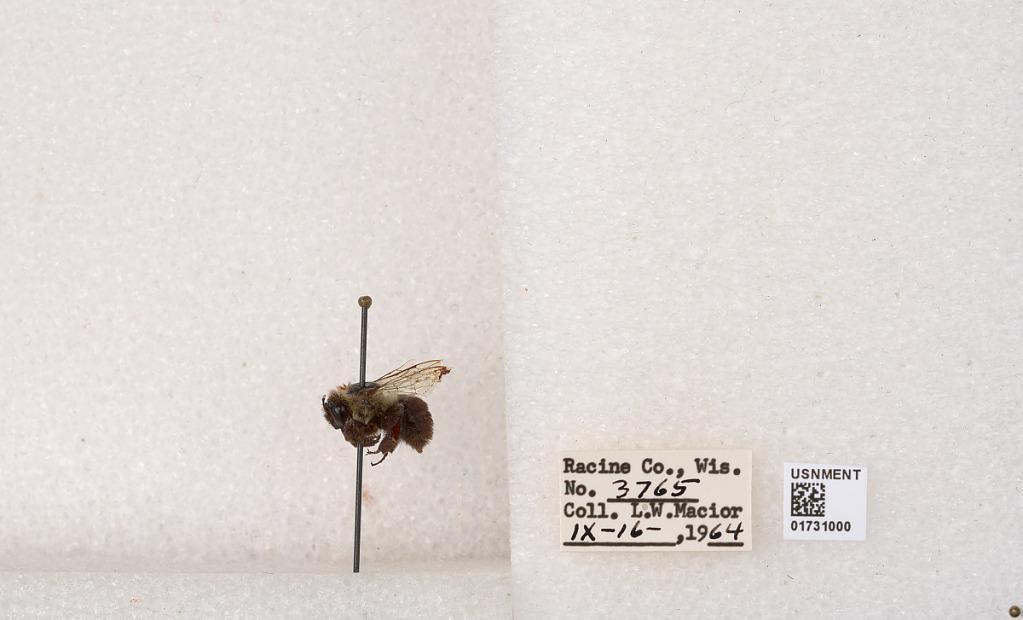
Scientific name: Bombus impatiens Cresson
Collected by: L. Macior
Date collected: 1964-9-16
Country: United States
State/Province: Wisconsin
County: Racine
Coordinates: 42.7299, -87.8123